Henry Daly Building

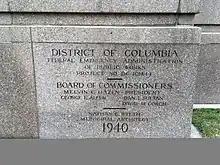
South side

The first city employees moved into the Daly building on May 19, 1941. However, they were only allowed to use half the structure, as wartime needs prompted the city to allow the federal government to temporarily take over the other half. City offices located in the building initially included the Police Department, Traffic Department, Refuse Department, Fire Department, and Health Laboratory. Currently, the building hosts the Metropolitan Police Department and the Department of Motor Vehicles.